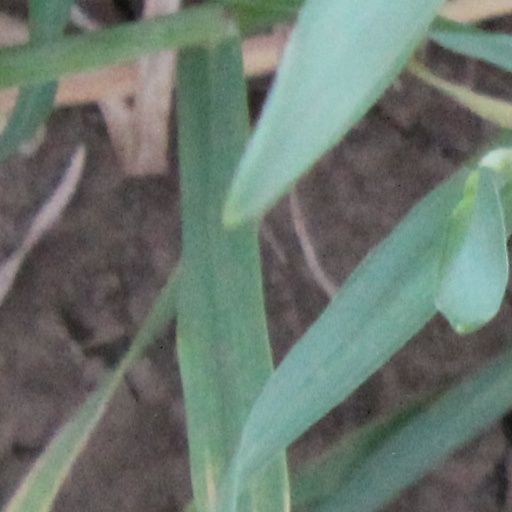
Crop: wheat